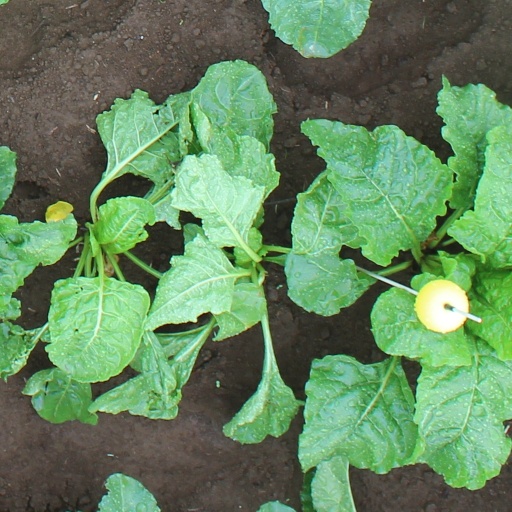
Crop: sugar beet